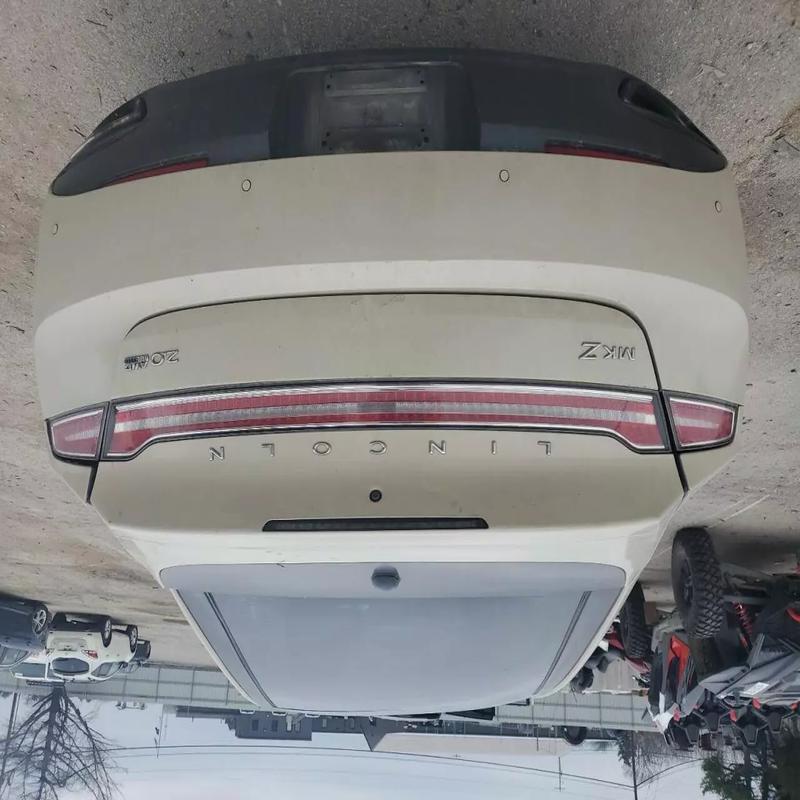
Aucun dommage détecté.
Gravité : aucun